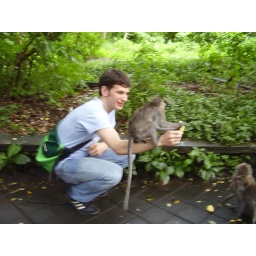
Photo from the sacred monkey forest in Bali near Ubud.